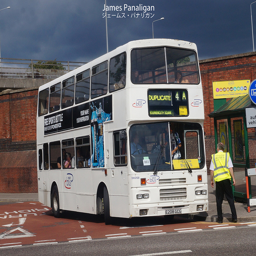
A double decker bus waiting at a station with a man i the way.
A white double decker bus parking in front of a brick building.
A white double deck bus traveling down the street.
A double decker bus waits at a bus stop.
a bus worker looking at the double decked bus